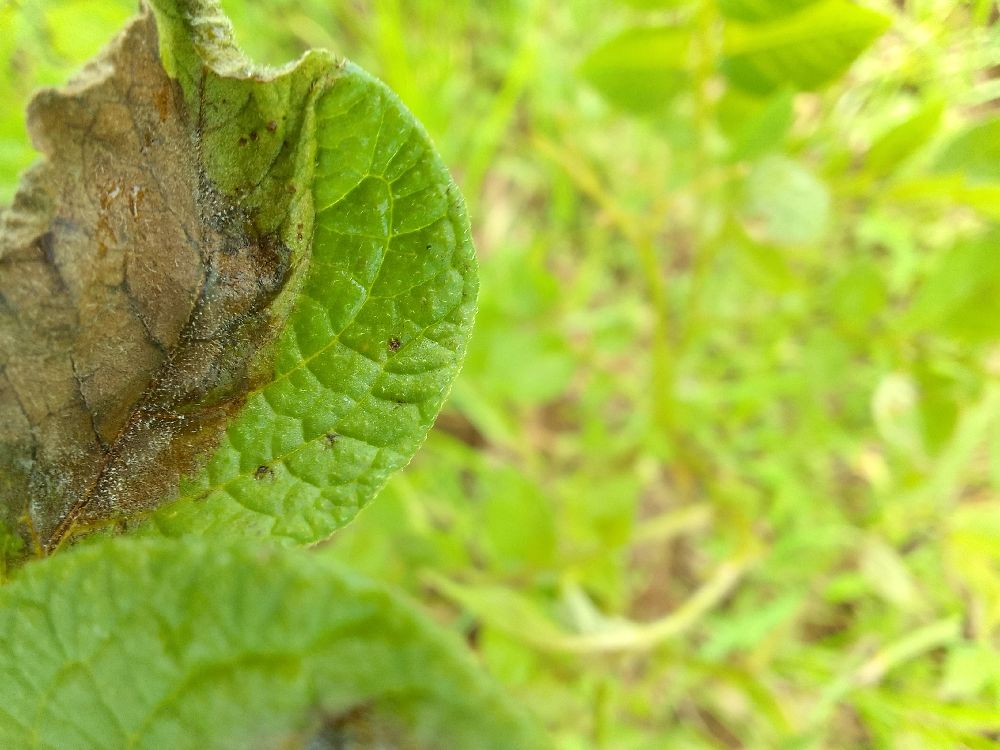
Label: Late blight